San Domenico, Gubbio

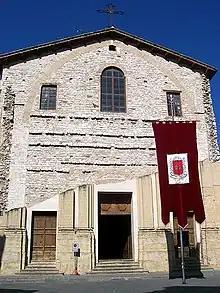
Unfinished facade of church

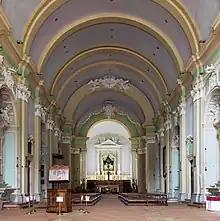
Nave interior

The church of San Domenico, also sometimes called San Martino, is a medieval Roman Catholic church in the lower town of Gubbio, Umbria, in Italy. At one time, the church was dedicated to St Martin of Tours.